Ballan, Victoria

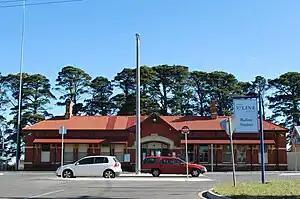
Ballan railway station

Ballan railway station is serviced by regular fast regional Ballarat V/Line rail service VLocity approximately hourly with a 1 hour journey to the state's regional railway hub Southern Cross station in Melbourne - or 20 minute journey to Ballarat. Being on the Serviceton line trains stopping at the station give Ballan access via Ballarat to regional services including the Ararat V/Line rail service, the Mildura line as far as Maryborough and connecting bus services. The town centre is only a three-block walk from the station. Trains to Ballarat and Melbourne are running at a frequency of 20 minutes in busy times and 40 minutes in normal day time starting from 4 in morning to 11 at night.